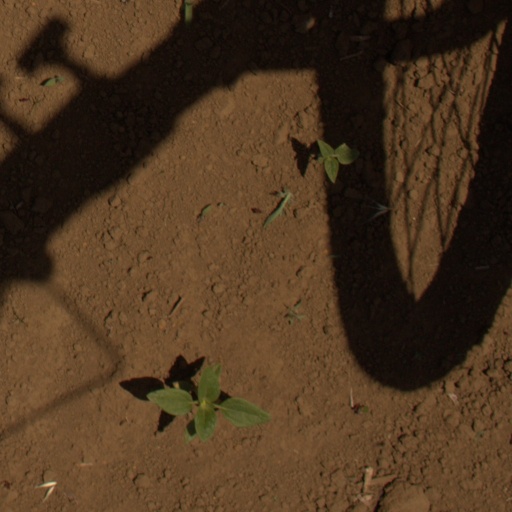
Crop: Jerusalem artichoke